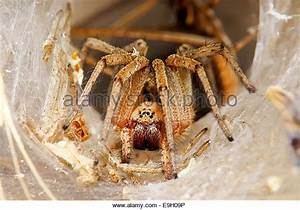
Label: spider